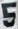
Number: 5